Eternal Blood

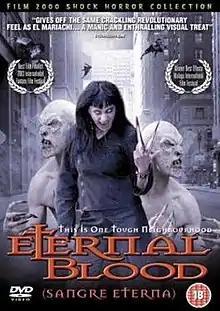
film poster

Eternal Blood (originally Sangre Eterna) is a 2002 Chilean vampire-horror film directed by Jorge Olguín, written by Carolina García and Olguín, and starring Blanca Lewin, Juan Pablo Ogalde, Patricia López, and Claudio Espinoza. A group of vampire enthusiasts become convinced that their subculture has been infiltrated by real vampires.